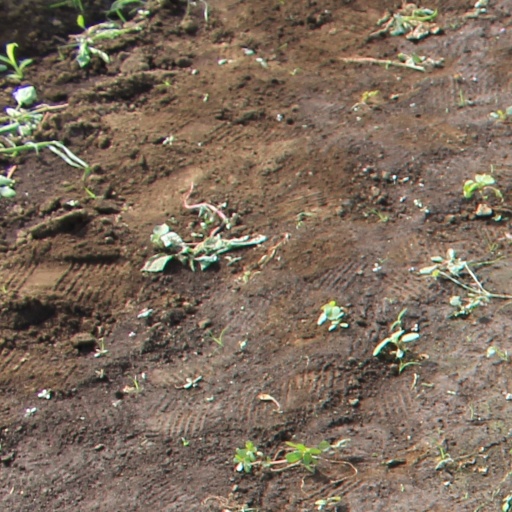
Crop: soybean